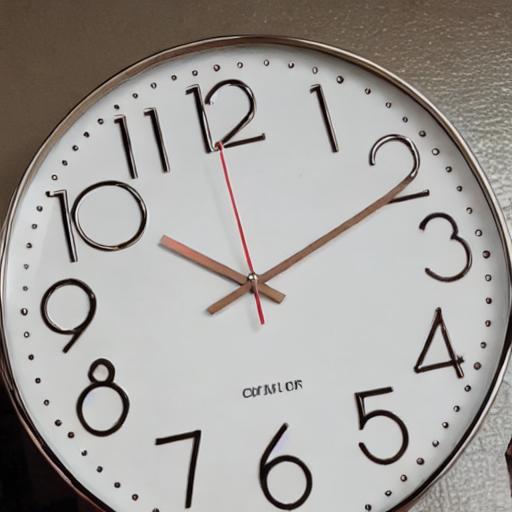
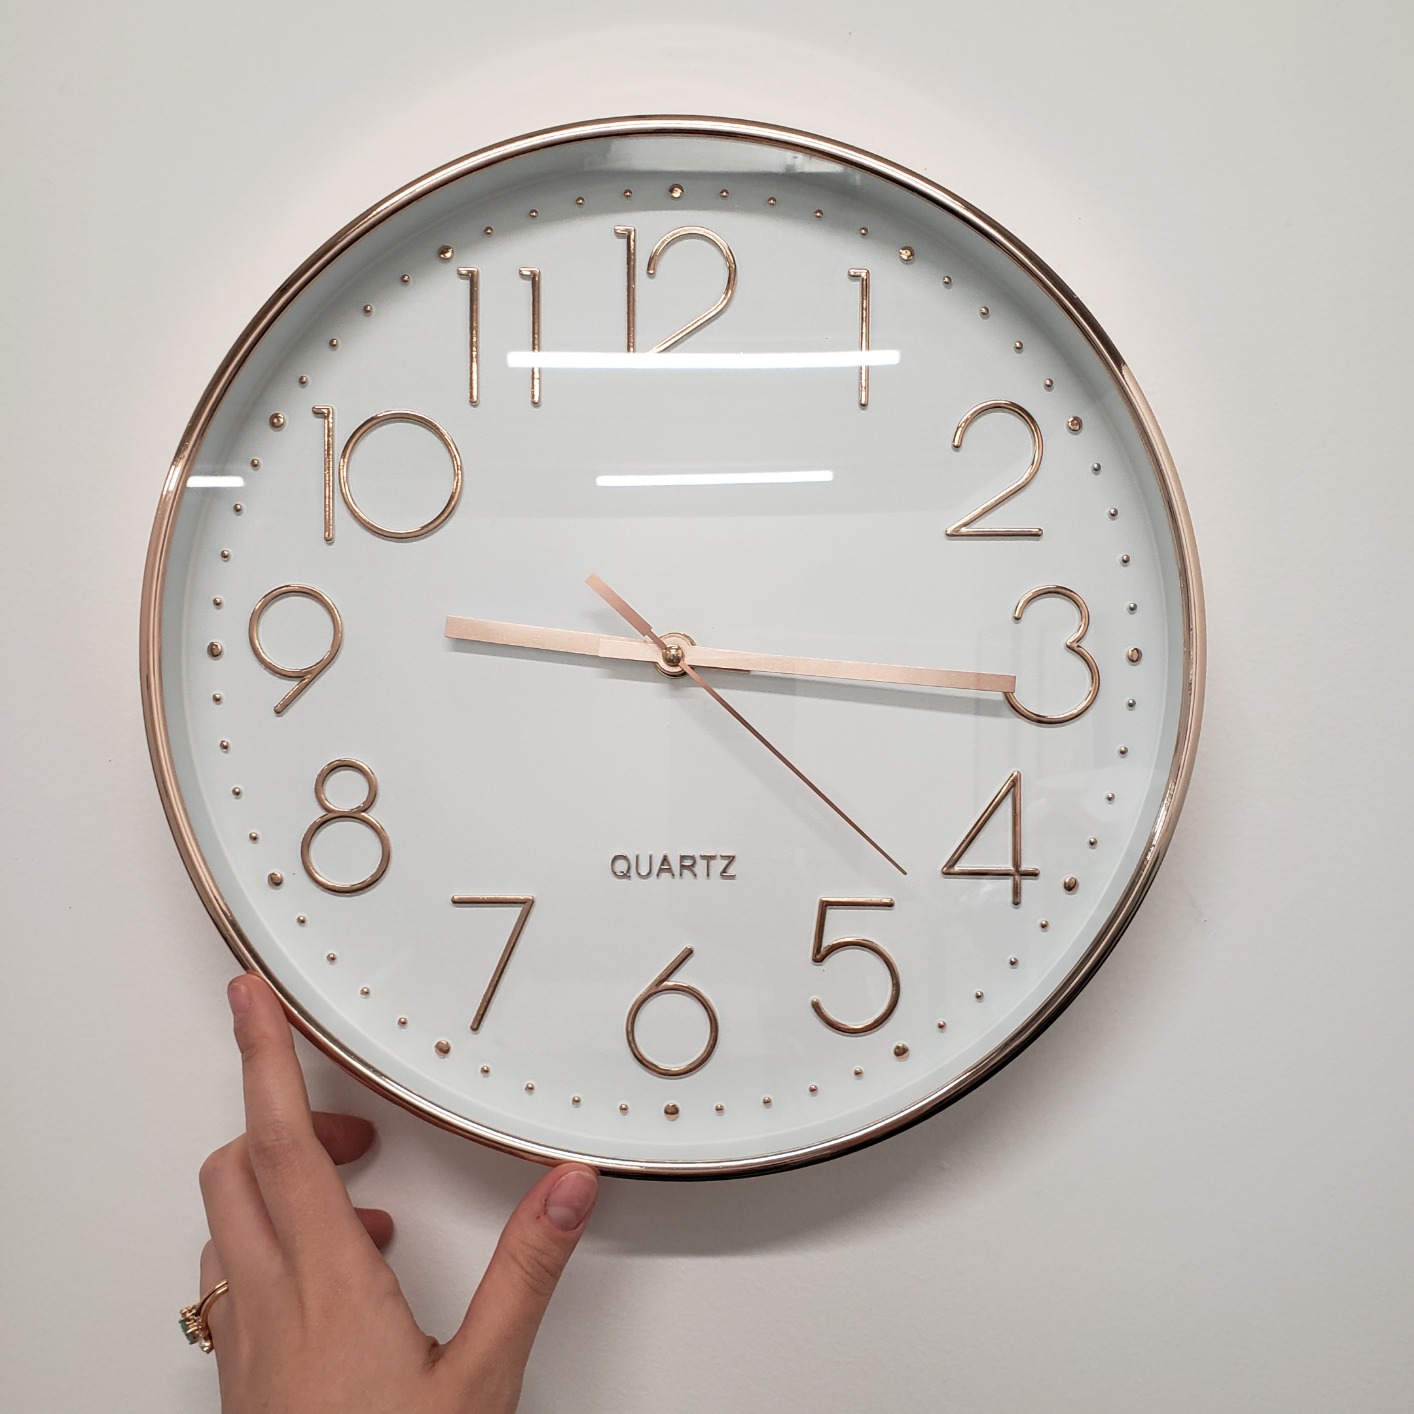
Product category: clock
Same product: no